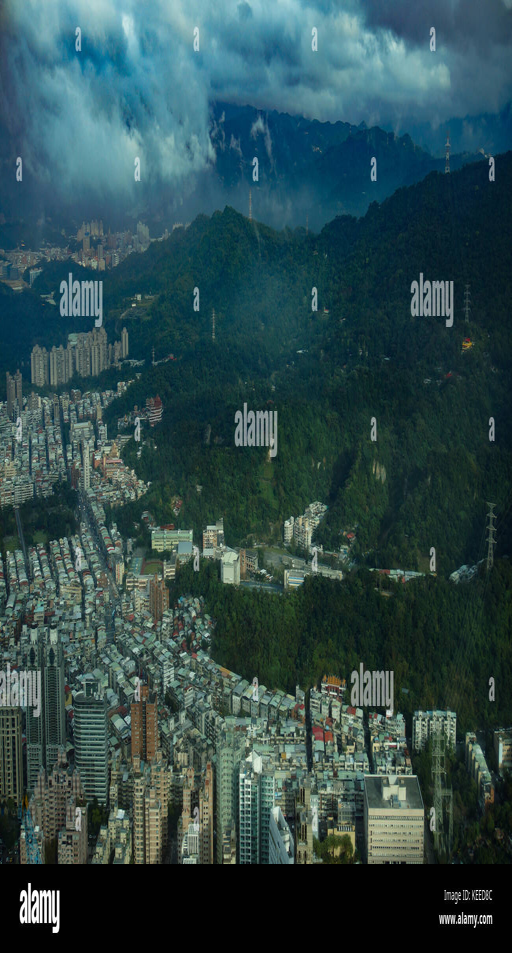
highly condensed housing next to some open green mountains